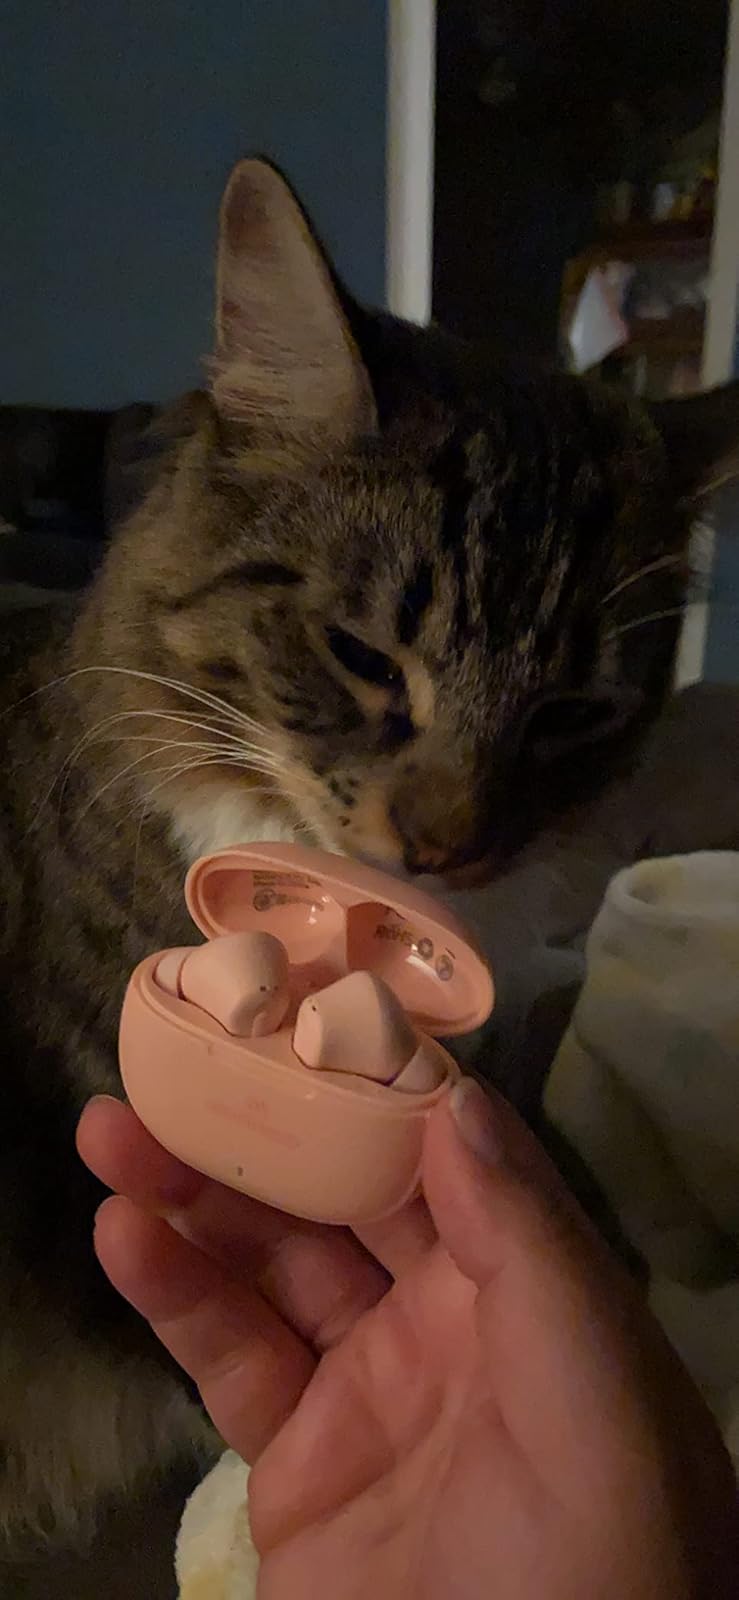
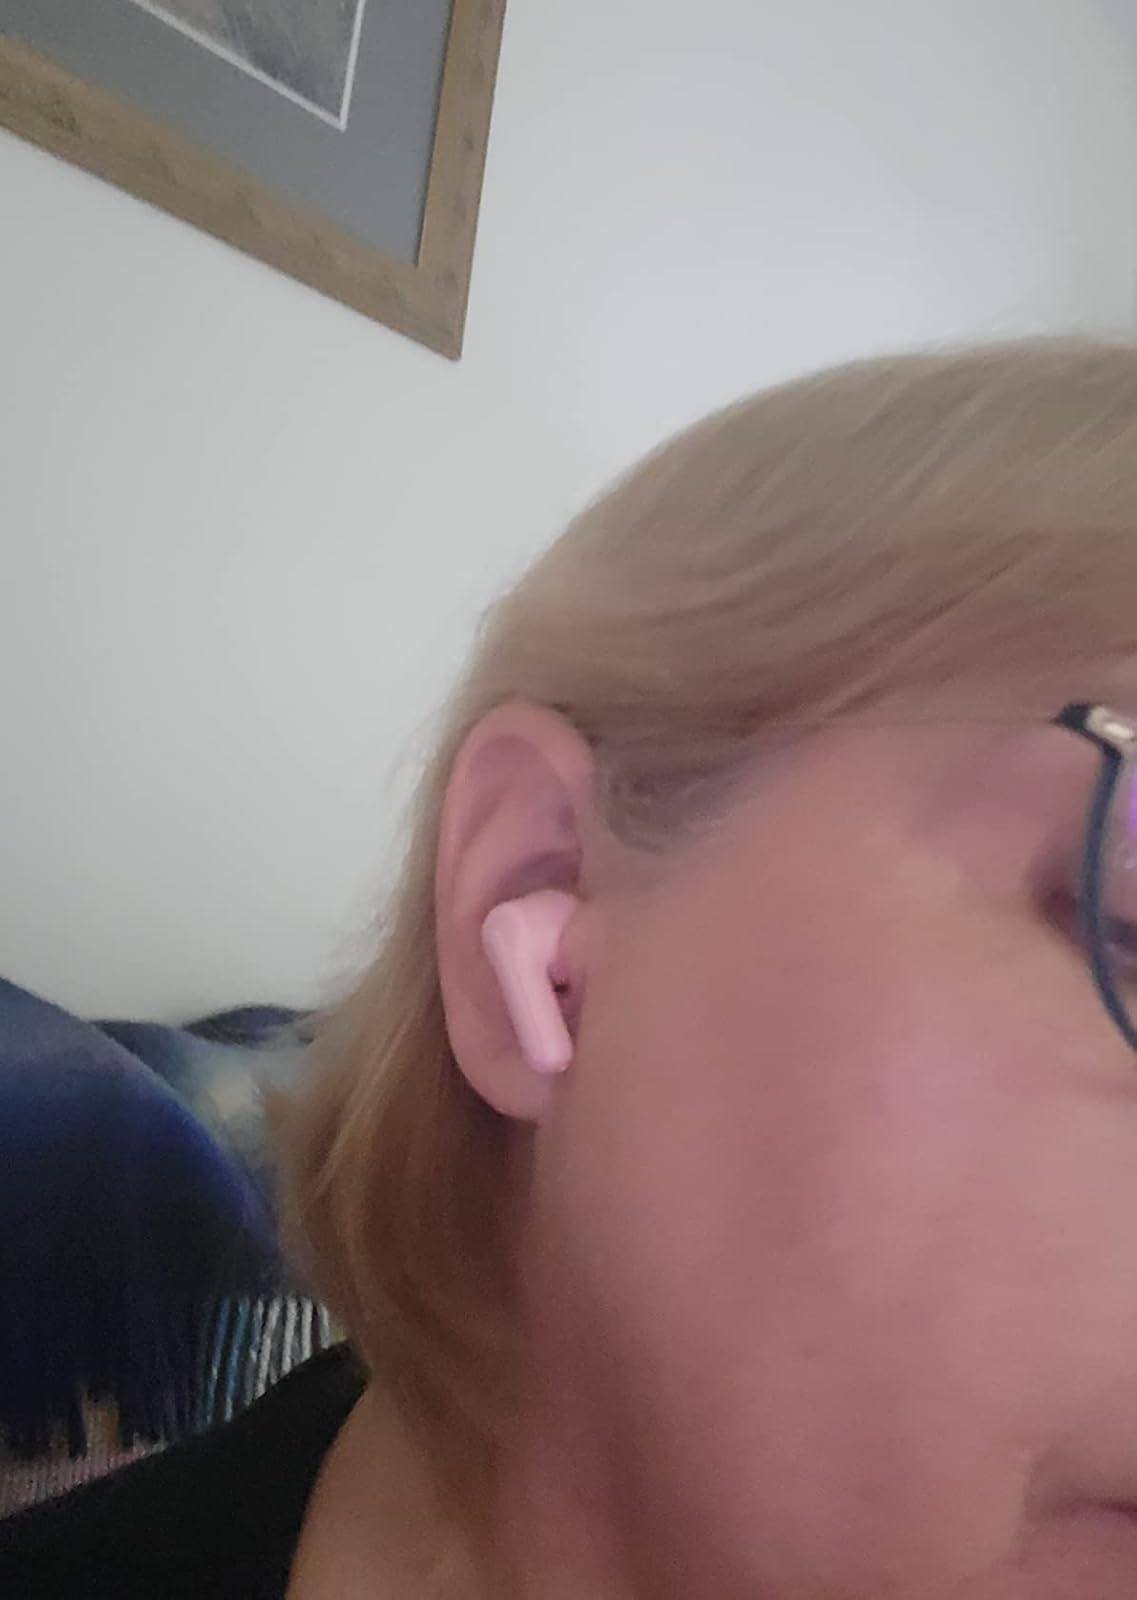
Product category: earbuds
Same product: yes